The Gymnastics Samurai

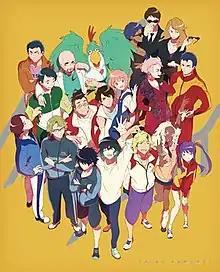
Cover of the Blu-ray box

is a Japanese anime television series about gymnastics. The series was produced by MAPPA, written by Shigeru Murakoshi and directed by Hisatoshi Shimizu. Character designs were created by Kasumi Fukagawa, and the music its composed by Masaru Yokoyama. The series aired from October to December 2020 on TV Asahi's block.